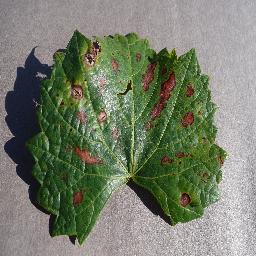
Label: Grape___Esca_(Black_Measles)